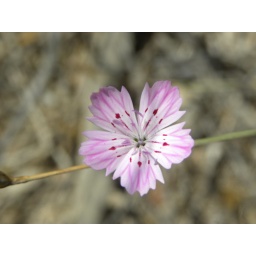
small pink flower in desert